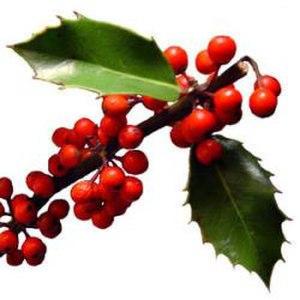
Hanakotoba est la forme japonaise du langage des fleurs qui permet d'exprimer symboliquement les émotions.